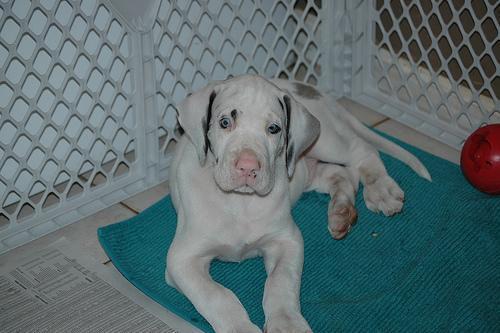
Great_Dane